Waddesdon Bequest

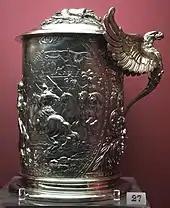
Silver tankard, once called Dutch and late 17th-century, now "Berlin, 1826–1875 (?)"; WB.130

The collection includes an eclectic group of objects of very high quality that predate the Renaissance. The oldest objects are a set of four Hellenistic bronze medallions with heads projecting in very high relief, and round handles hanging below. These date to the century before Christ, and came from a tomb in modern Turkey, and were fixtures for some wooden object, perhaps a chest. The heads are identified as Ariadne, Dionysus, Persephone and Pluto. The carved agate body of WB.68 may be late Roman, and is discussed below.